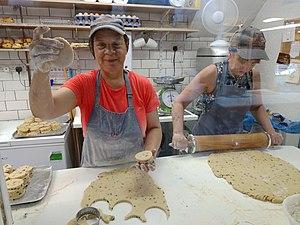
Fabrication de gâteaux gallois
Les gâteaux gallois sont des petits gâteaux traditionnels gallois à base de farine, de beurre ou du saindoux, d'œufs, de sucre, de raisins de Corinthe ou de raisins secs. Ils sont de forme ronde et mesurent 4 à 6 cm de diamètre et 1 à 1,5 cm d’épaisseur.